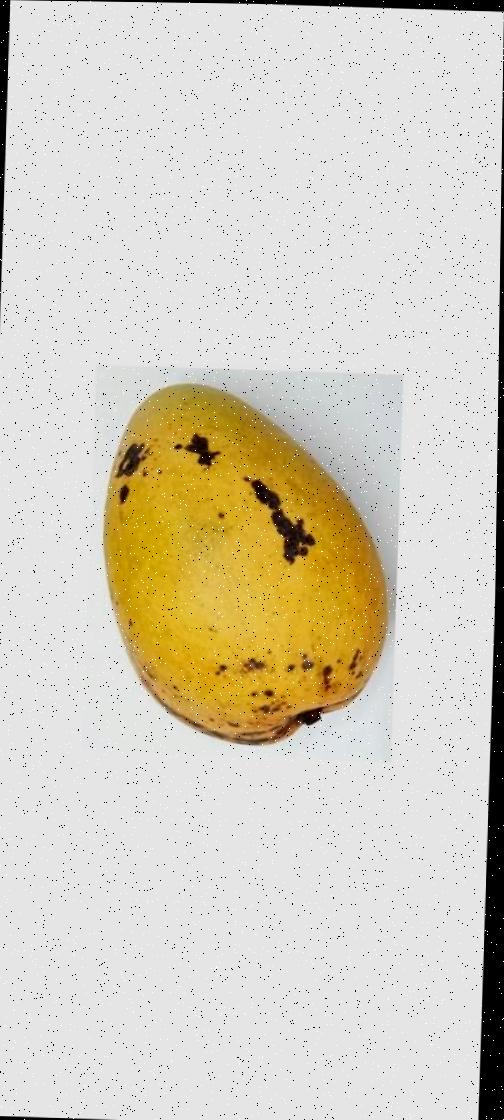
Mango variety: Bari-11